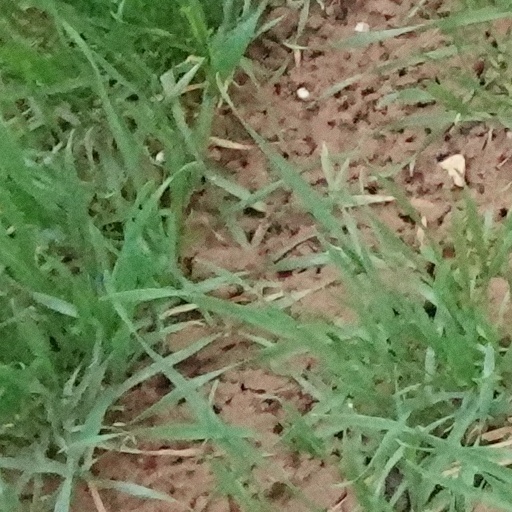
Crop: wheat